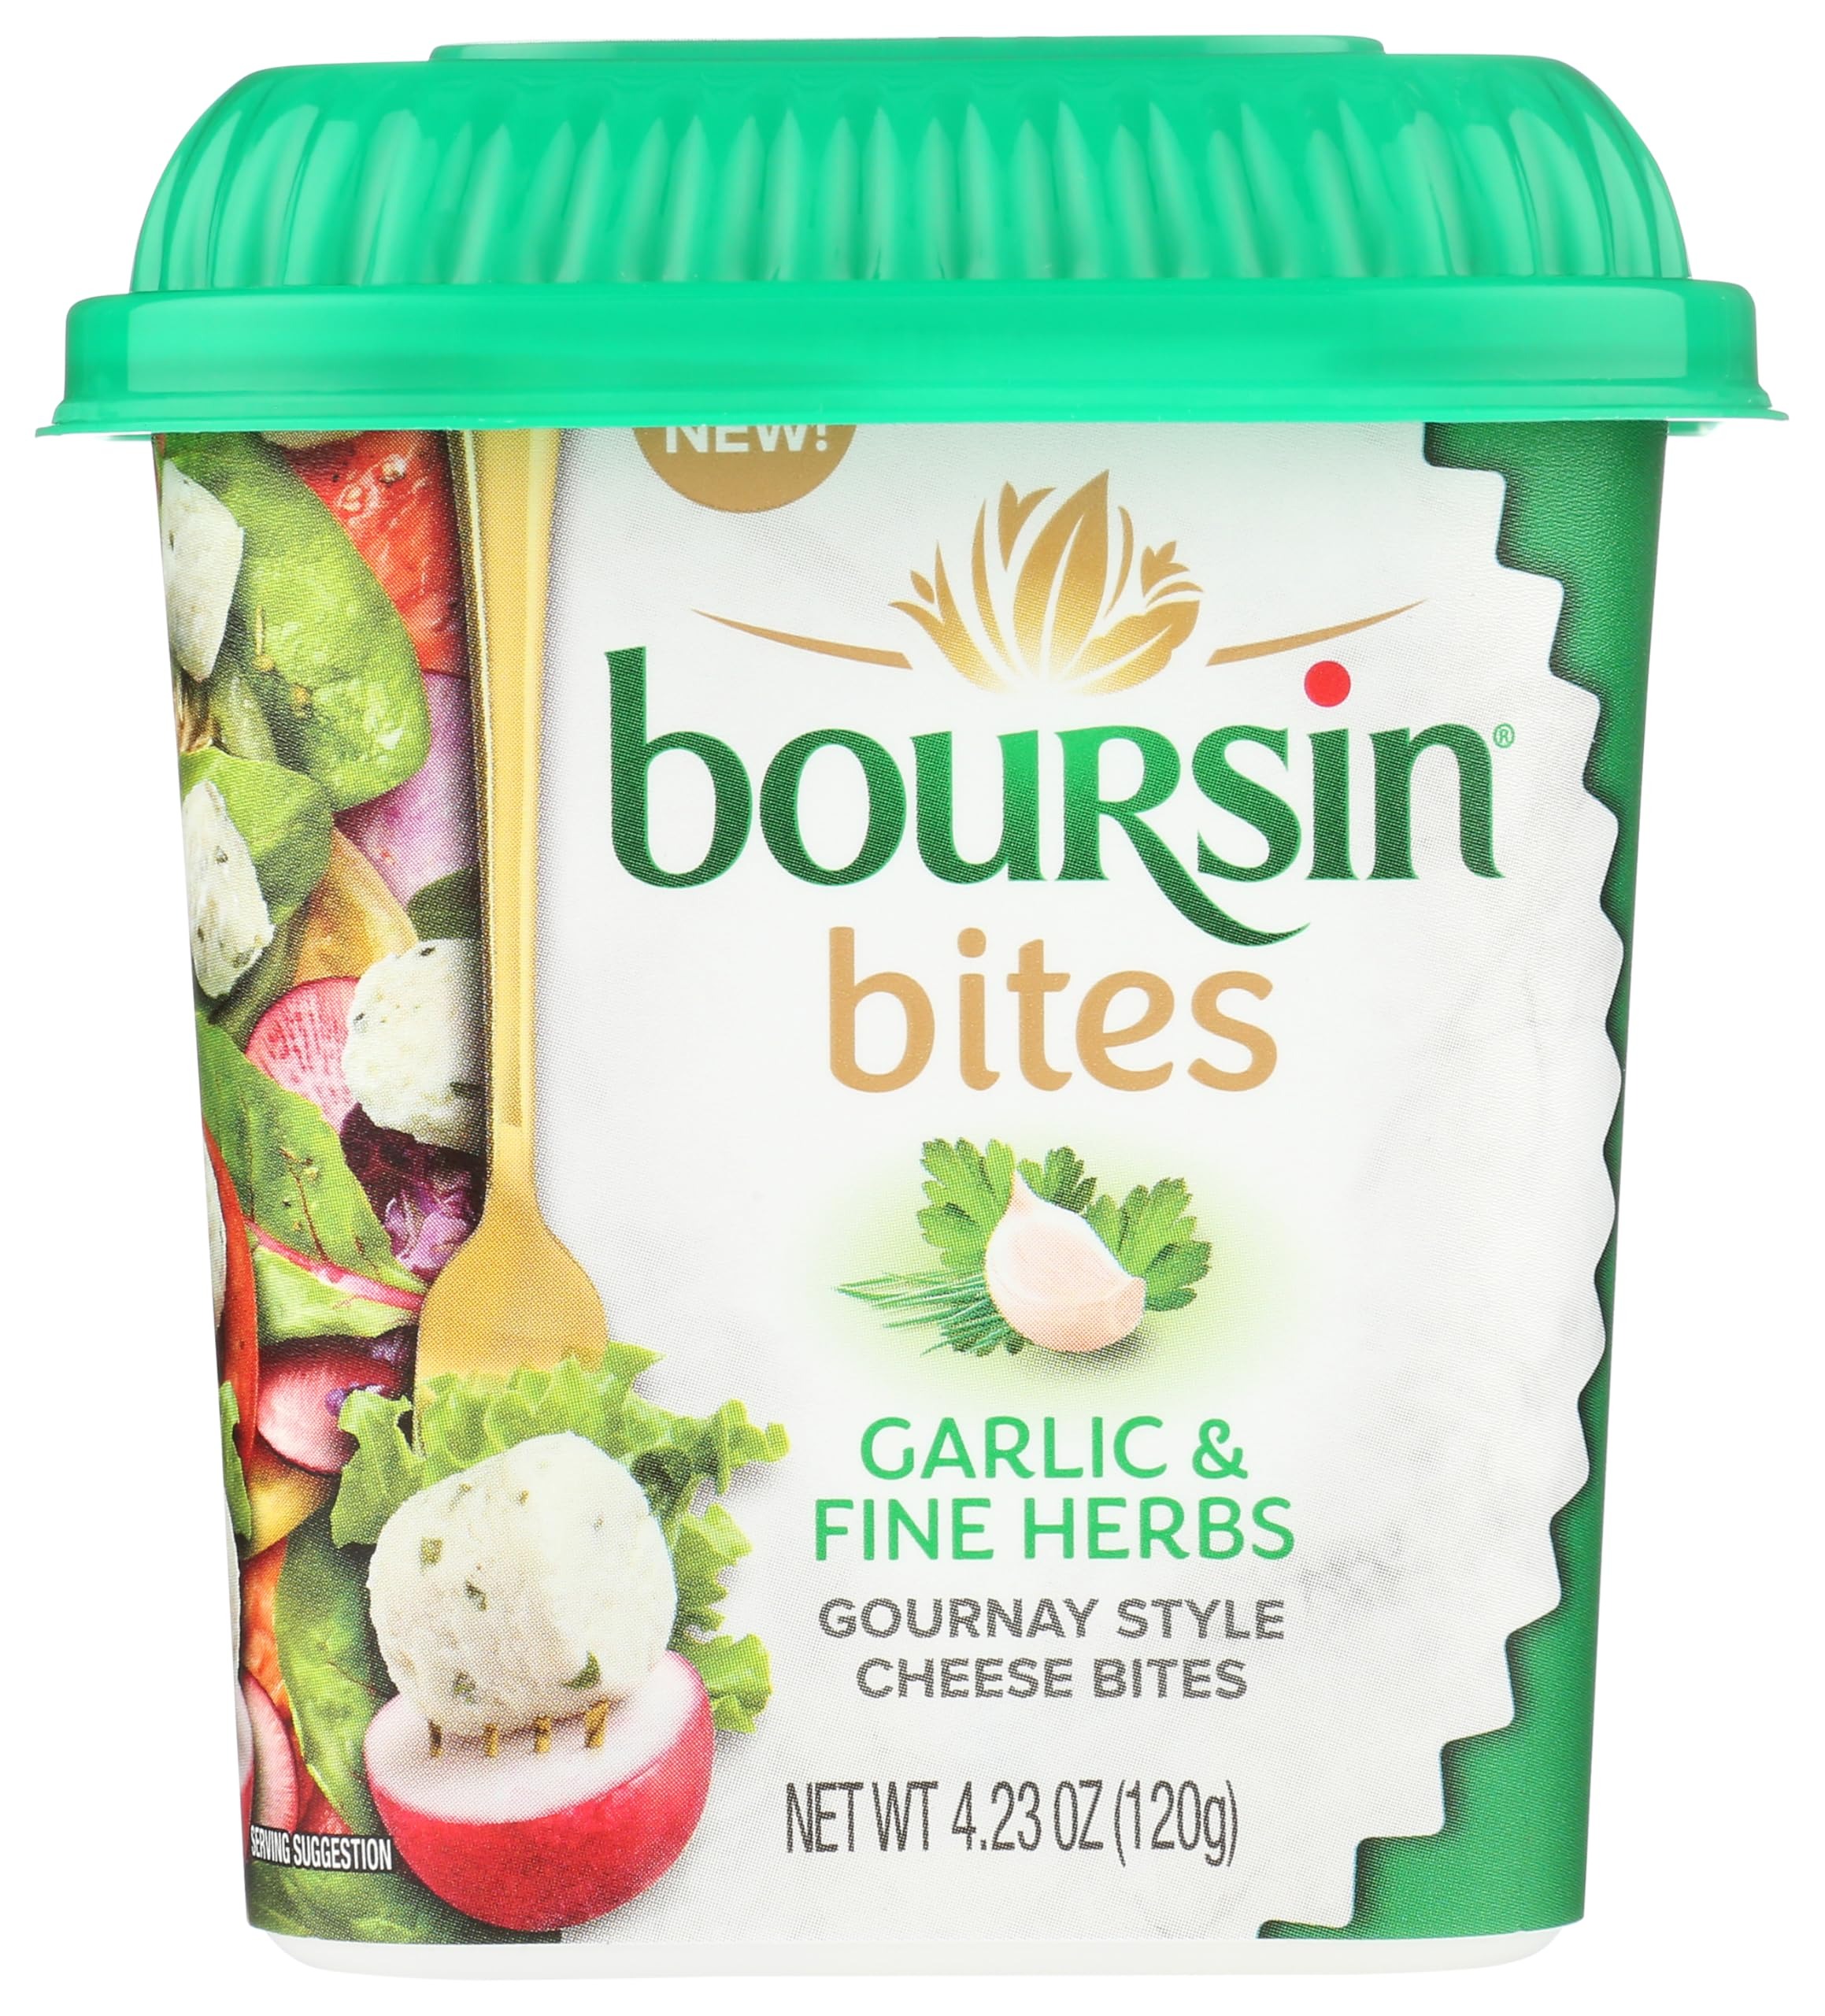
Item Name: Boursin (Svc Deli),Gournay Style Chesse Bites With Garlic & Fine Herbs, 4.23 Ounce
Product Description: Garlic Spices And Herbs
Value: 4.23
Unit: Ounce

Price: 6.29